Abdul Qader Saleh

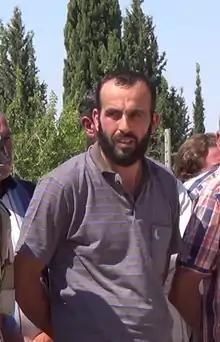

Abdul Qader Saleh (Arabic: عبد القادر صالح, "ʿAbd al-Qādir Ṣāliḥ"; 1979 – 18 November 2013), also known as Haji Mare', was a prominent Syrian rebel commander who was the founder and commander of the al-Tawhid Brigade, an Islamist rebel group in the Syrian Civil War.